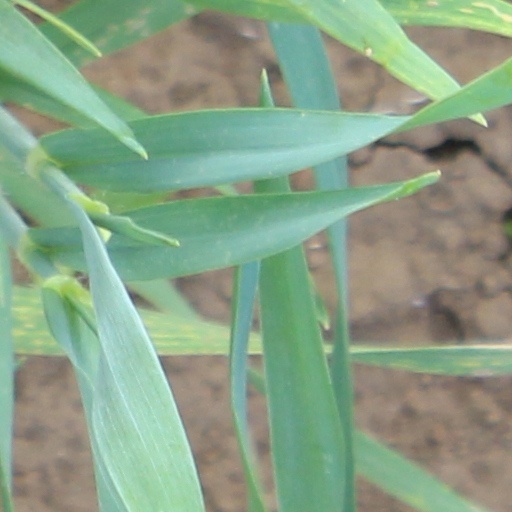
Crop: wheat